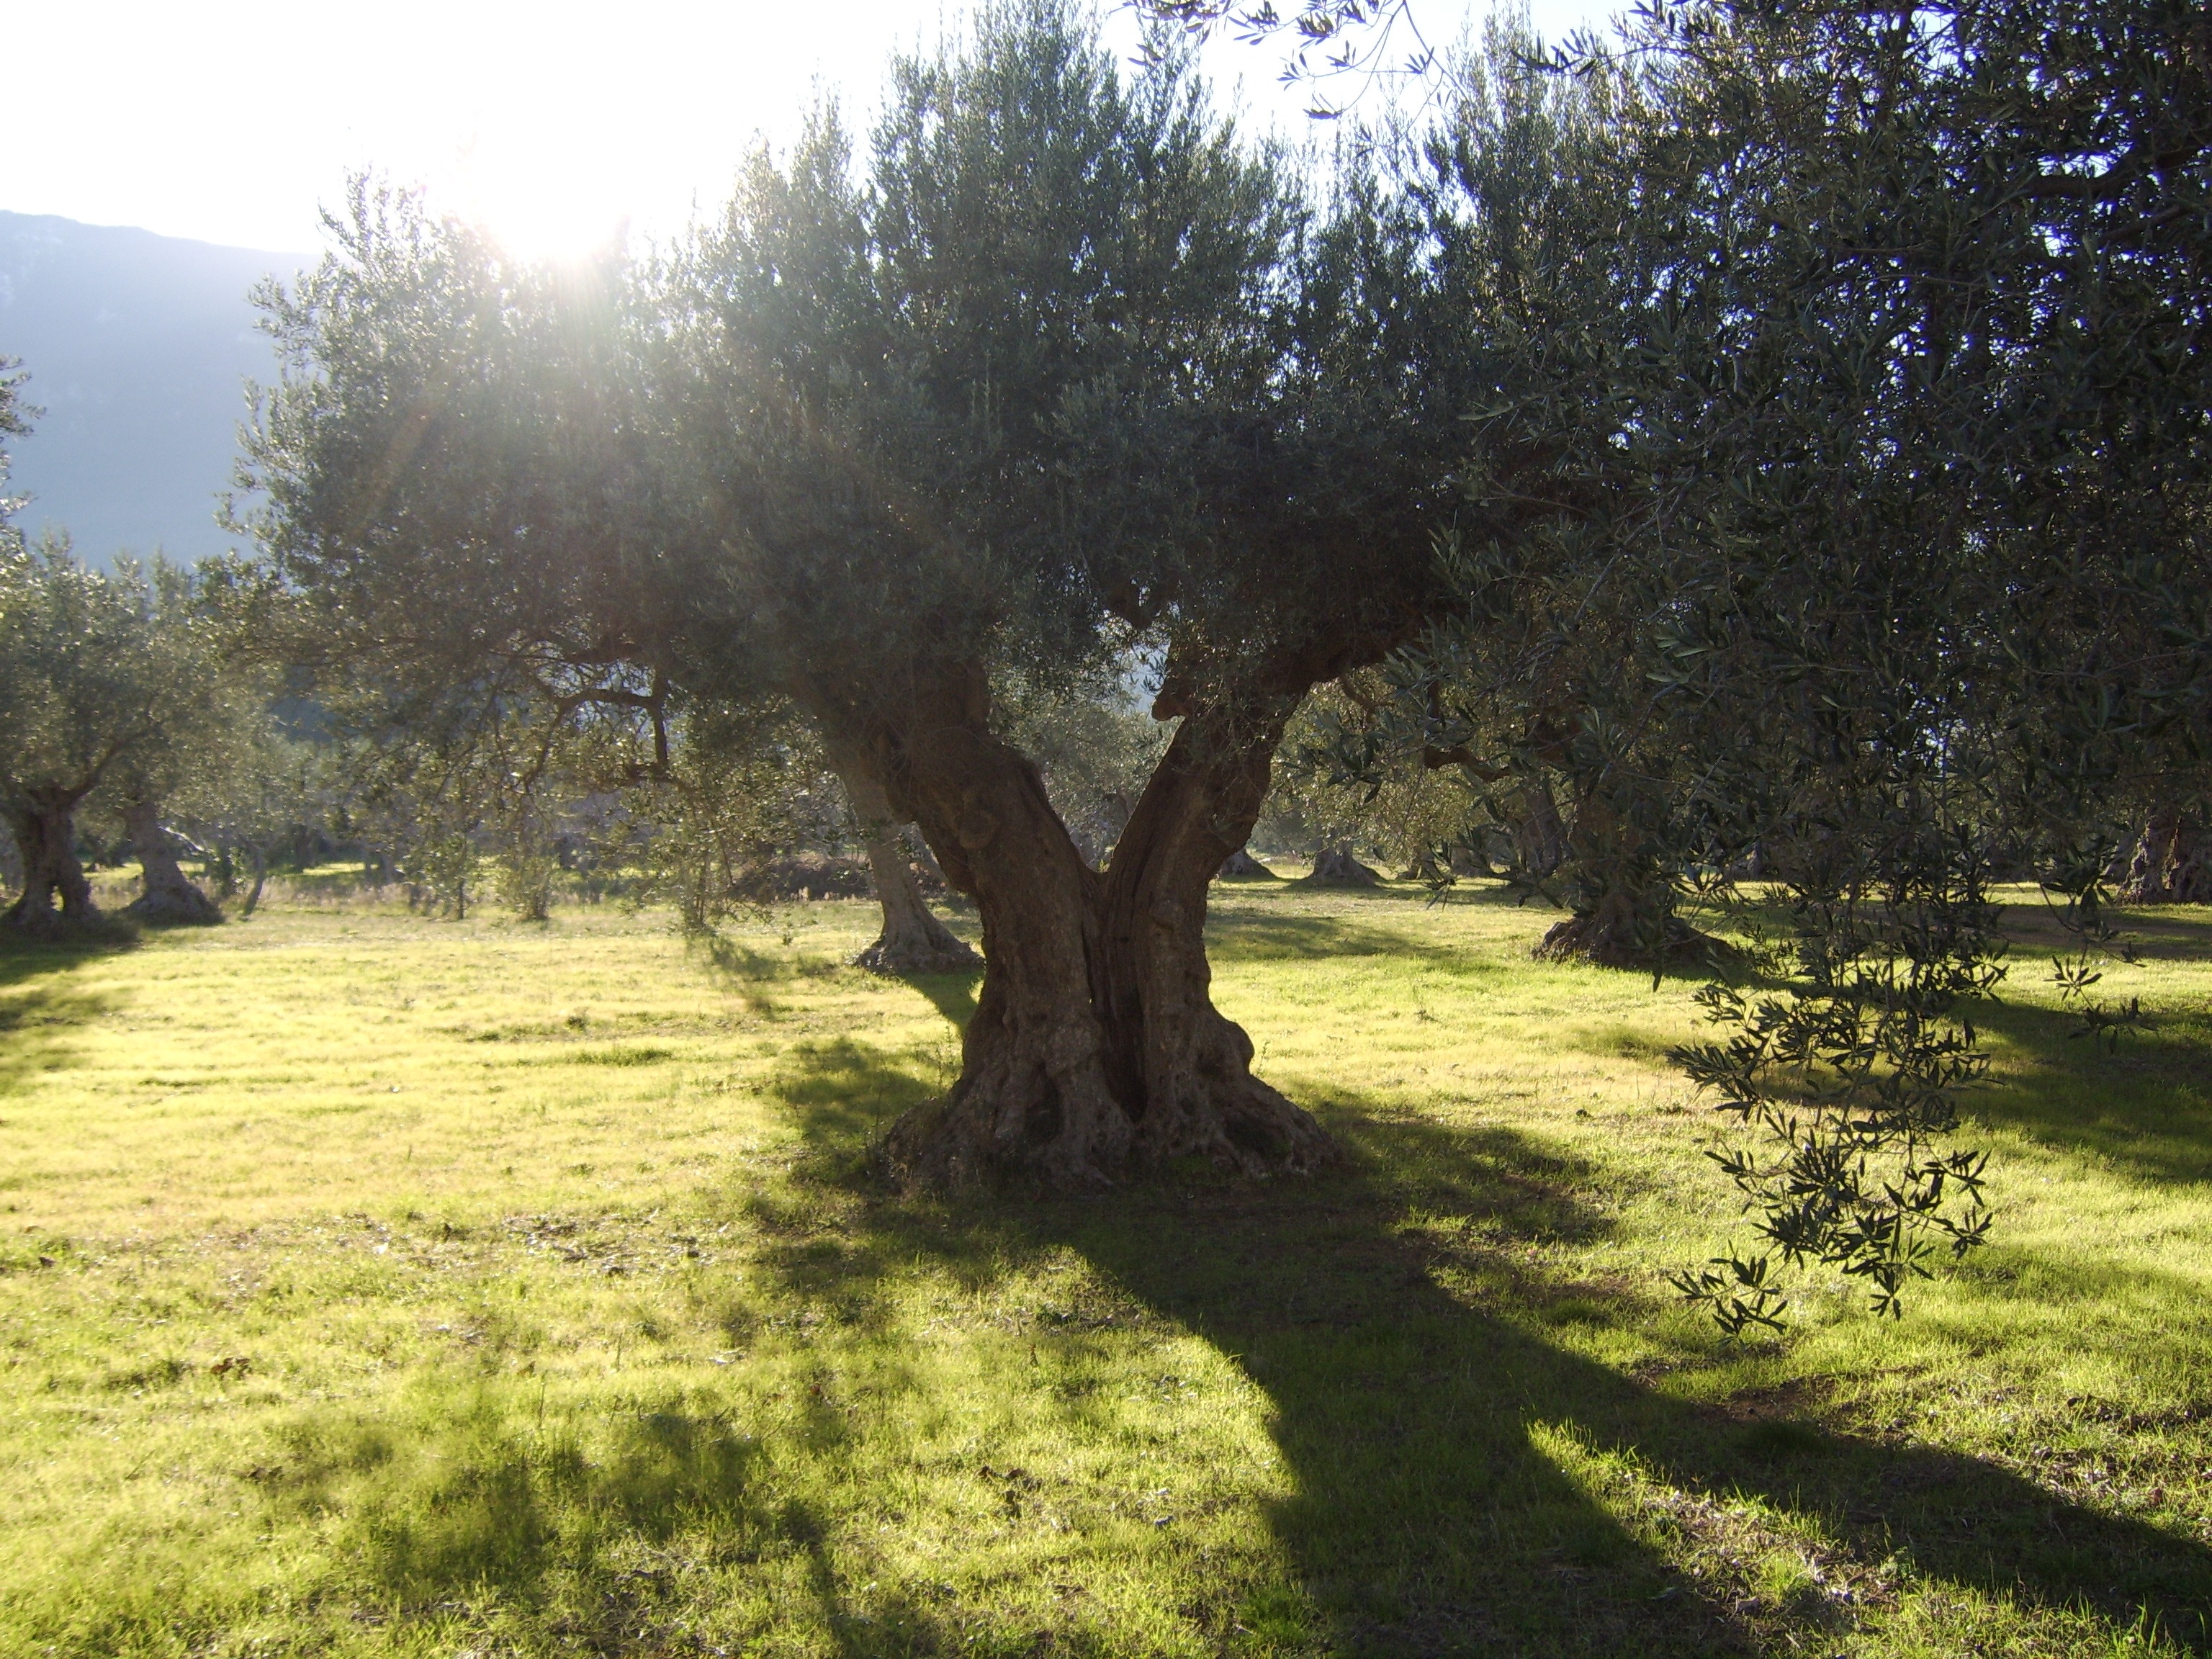
tree, grass, plant, sun, field, lawn, meadow, flower, pasture, garden, shrub, plantation, grove, woodland, ecosystem, olive trees, woody plant